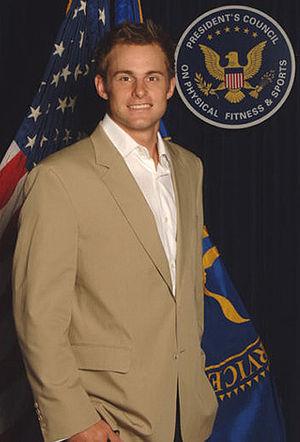
Andrew Stephen Roddick, dit Andy Roddick, né le 30 août 1982 à Omaha dans le Nebraska, est un joueur de tennis américain. Professionnel de 2000 à 2012, il a remporté 32 titres en simple sur le circuit ATP, dont l'US Open en 2003 qui lui permet d'atteindre la première place mondiale. Il dispute par la suite quatre autres finales de tournois du Grand Chelem, mais perd à chaque fois face à Roger Federer.